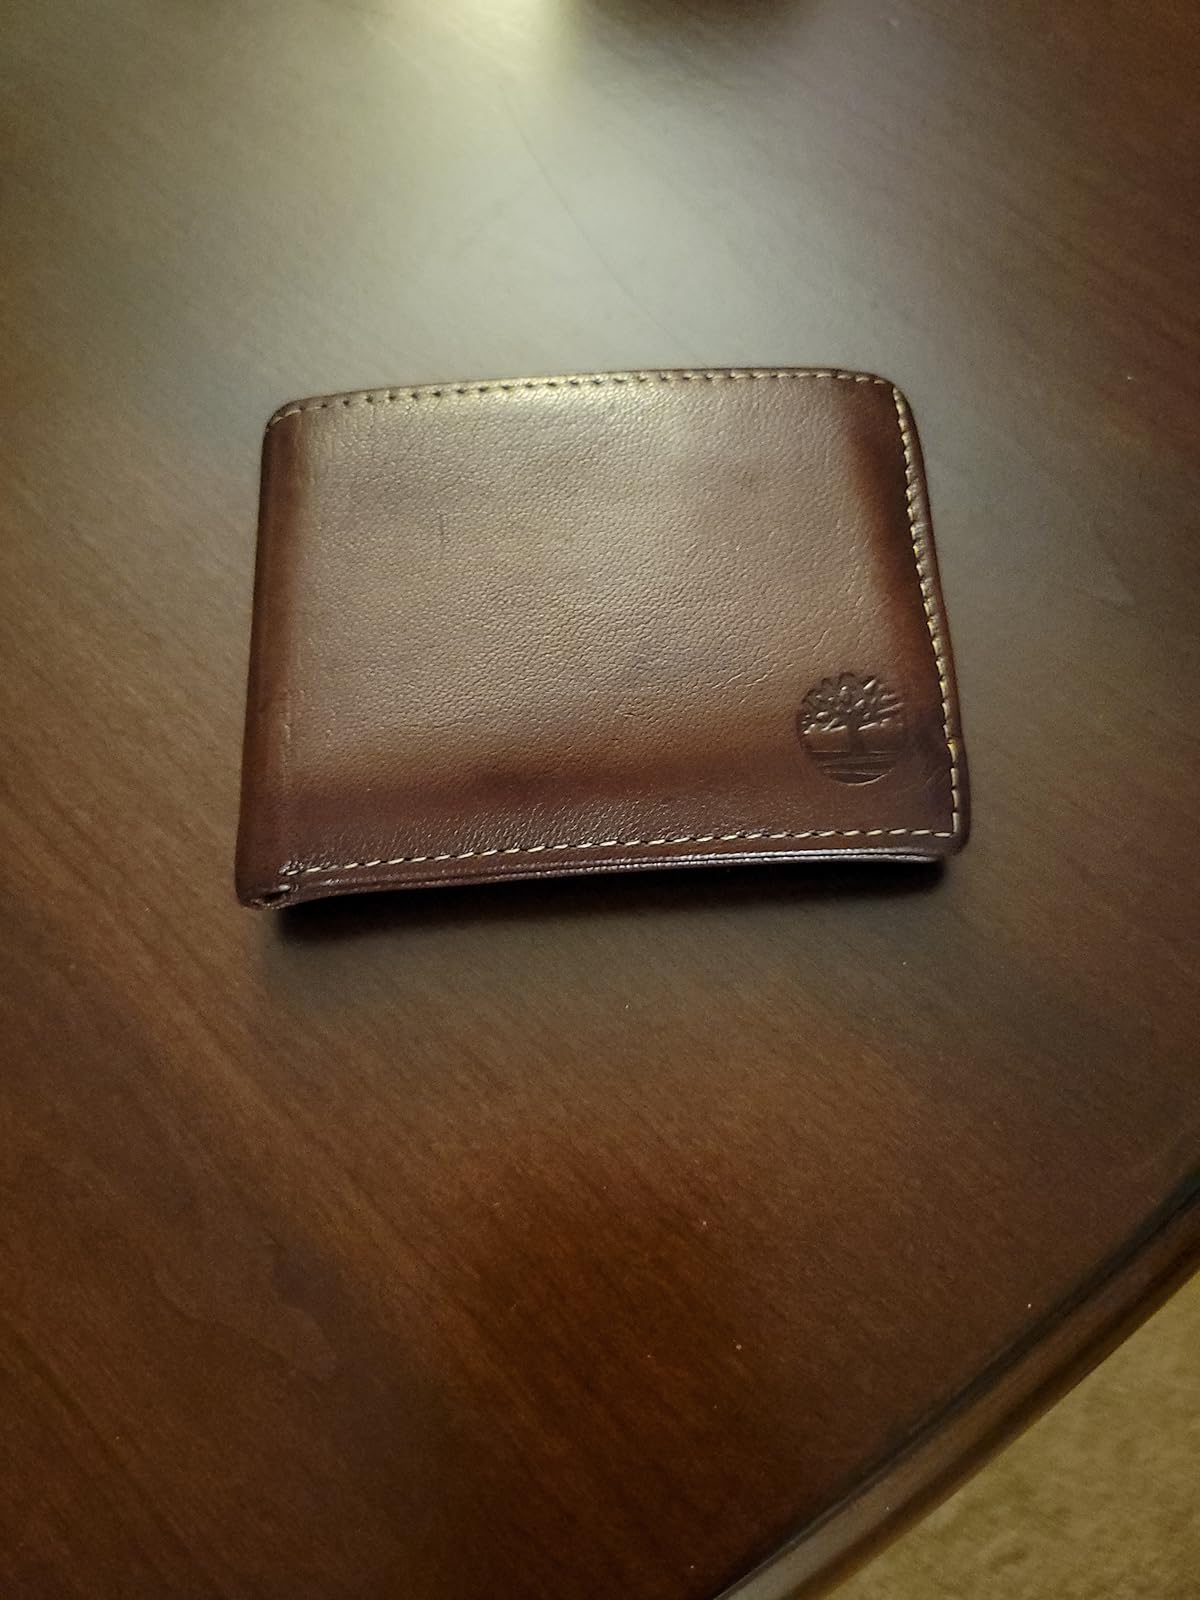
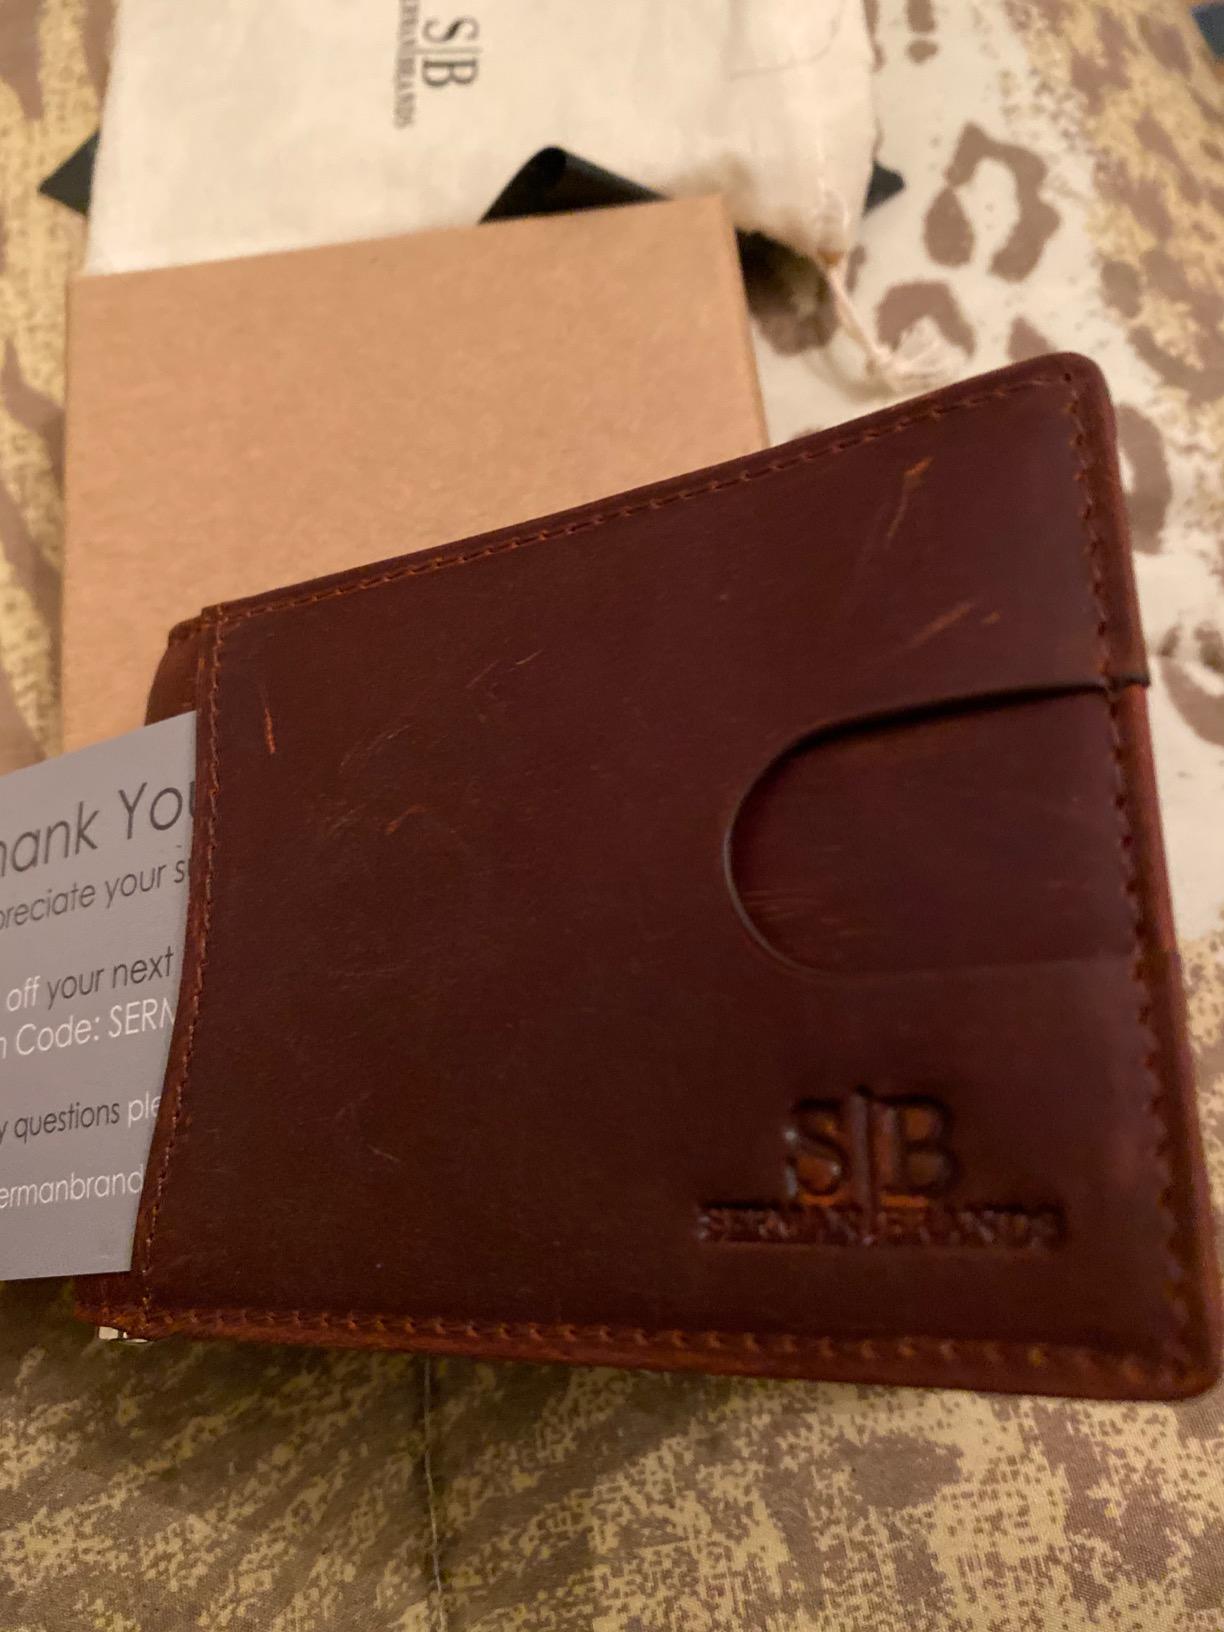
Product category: accessories_wallet
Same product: no